Cammie King

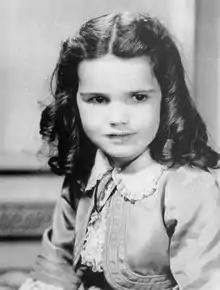
King as Bonnie Blue Butler in "Gone With the Wind" (1939)

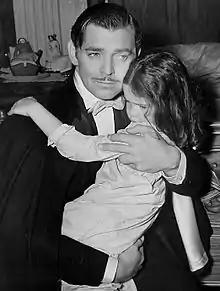
Clark Gable and Cammie King in "Gone With the Wind" (1939)

Eleanore Cammack "Cammie" King (August 5, 1934 – September 1, 2010) was an American actress and public relations officer. She is best known for her portrayal of Bonnie Blue Butler in "Gone with the Wind" (1939). She also provided the voice for the doe Faline as a fawn in the animated Disney film, "Bambi" (1942).